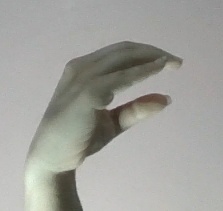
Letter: jeem